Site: brandenburg
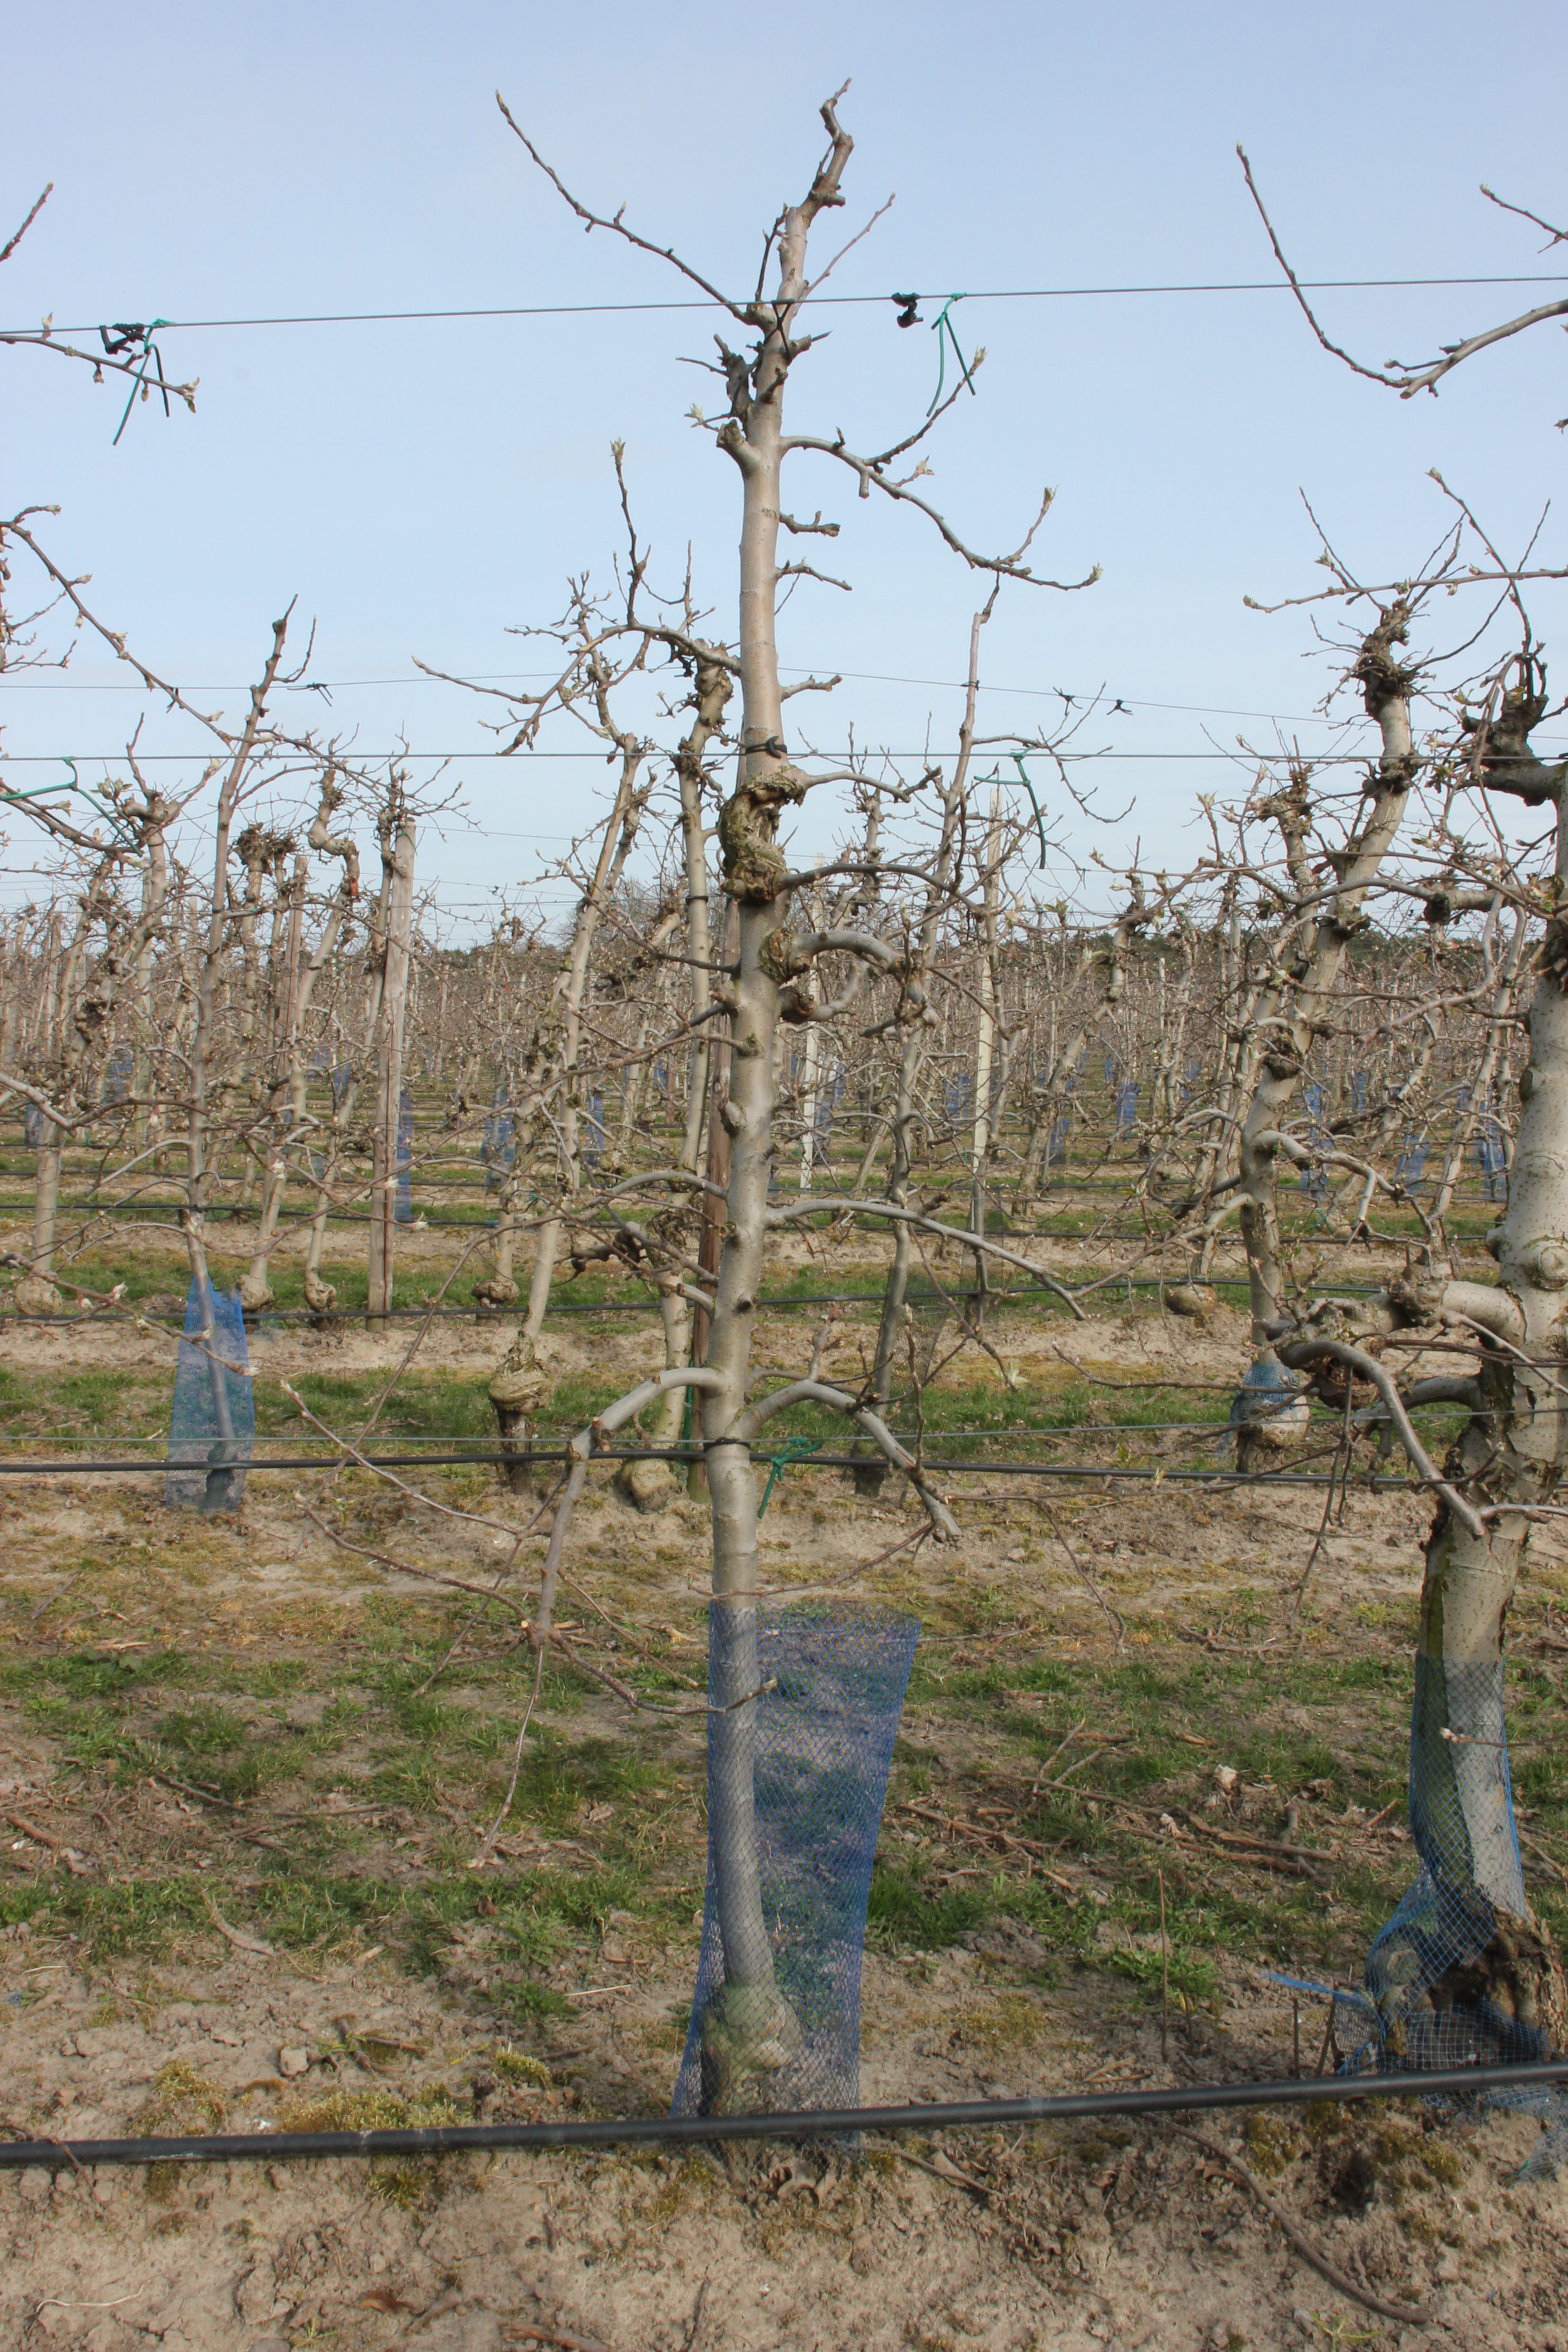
Growth stage (BBCH 54): Inflorescence emergence